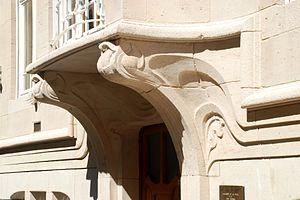
Belgique - Bruxelles - Art nouveau - Emile Lambot - rue Delhasse
Émile Lambot est un architecte belge adepte de l'Art nouveau et actif à Bruxelles.
En architecture et construction, le terme saillie ou saillie d'architecture désigne une avance qu'ont les membres, ornements ou moulures au-delà du « nu » des murs, comme pilastres, chambranles, plinthes, archivoltes, corniches, balcons, appuis.
Cet article recense les édifices de style Art nouveau à Bruxelles, en Belgique.